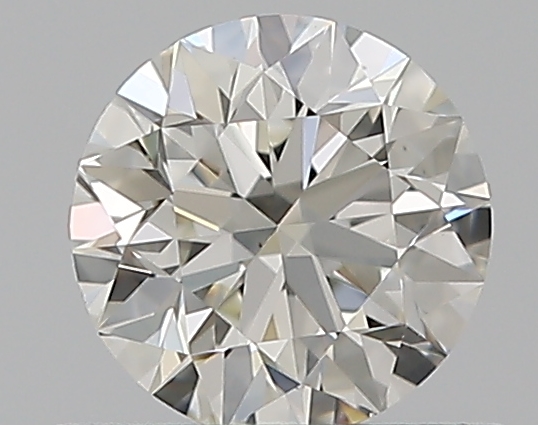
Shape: round
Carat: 0.5
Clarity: VS1
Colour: I
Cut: EX
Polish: EX
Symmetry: EX
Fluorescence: F
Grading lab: GIA
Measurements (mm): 5.05 x 5.08 x 3.17